Maharaja Sayajirao University of Baroda

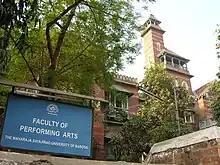
Faculty of Performing Arts building

Established in 2012, Dr. Vikram Sarabhai Institute of Cell and Molecular Biology is an interdisciplinary research institute that integrates several departments of the Faculty of Science. The centre was established with the financial support of the Government of Gujarat. The institute started a 5-year Integrated MSc programme in Cell and Molecular Biology in 2012. The course offers 30 seats each year, which are filled through a common entrance exam.